Bastarnae

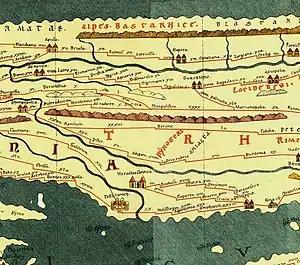
Location of "Blastarni" and the "Alpes Bastarnicae" north of Roman Dacia, as depicted on Tabula Peutingeriana

The earliest classical mentions of the Bastarnae locate them north of the Lower Danube, although they apparently made frequent crossings impacting upon the peoples living south of the Danube.